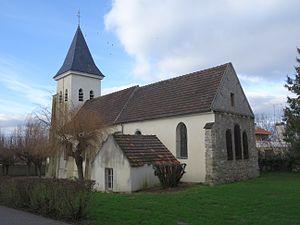
Église Saint-Sidoine de Jablines. (Seine-et-Marne, région Île-de-France).
Jablines est une commune française située dans le département de Seine-et-Marne en région Île-de-France.